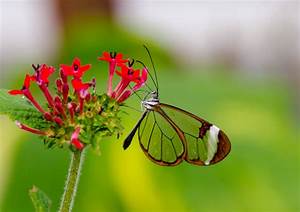
Label: farfalla